Ernesto Tornquist

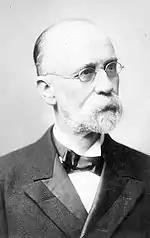

Ernesto Carlos Tornquist (31 December 1842 – 17 June 1908) was an Argentine entrepreneur and businessman, considered to be one of the most important entrepreneurs in Argentina at the end of the 19th century.